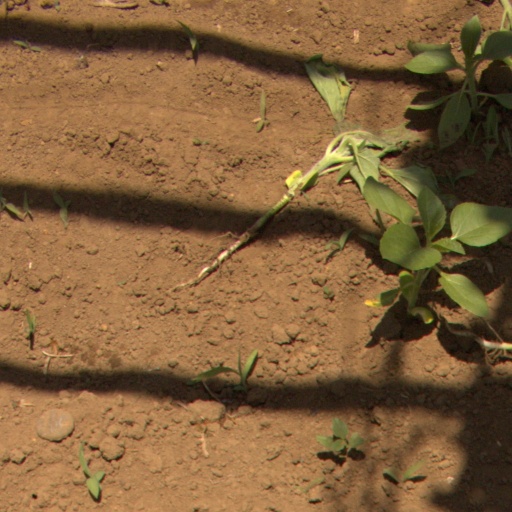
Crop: Jerusalem artichoke